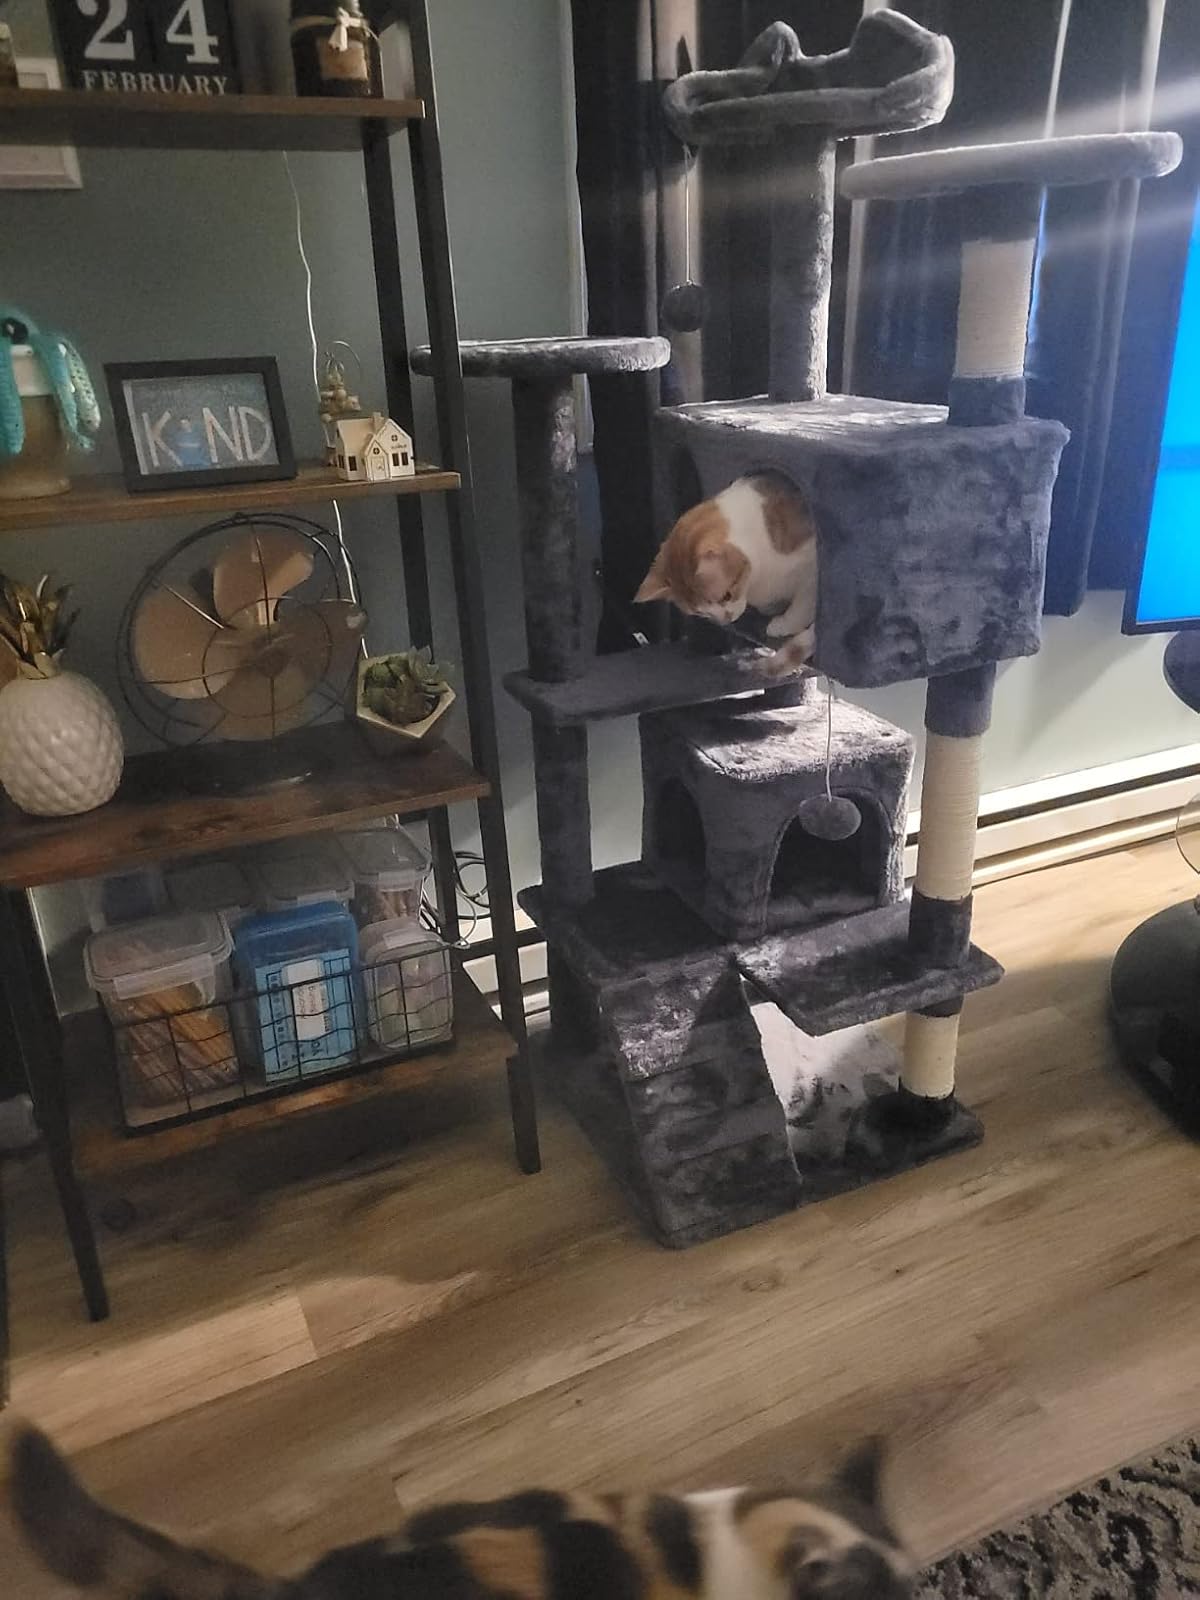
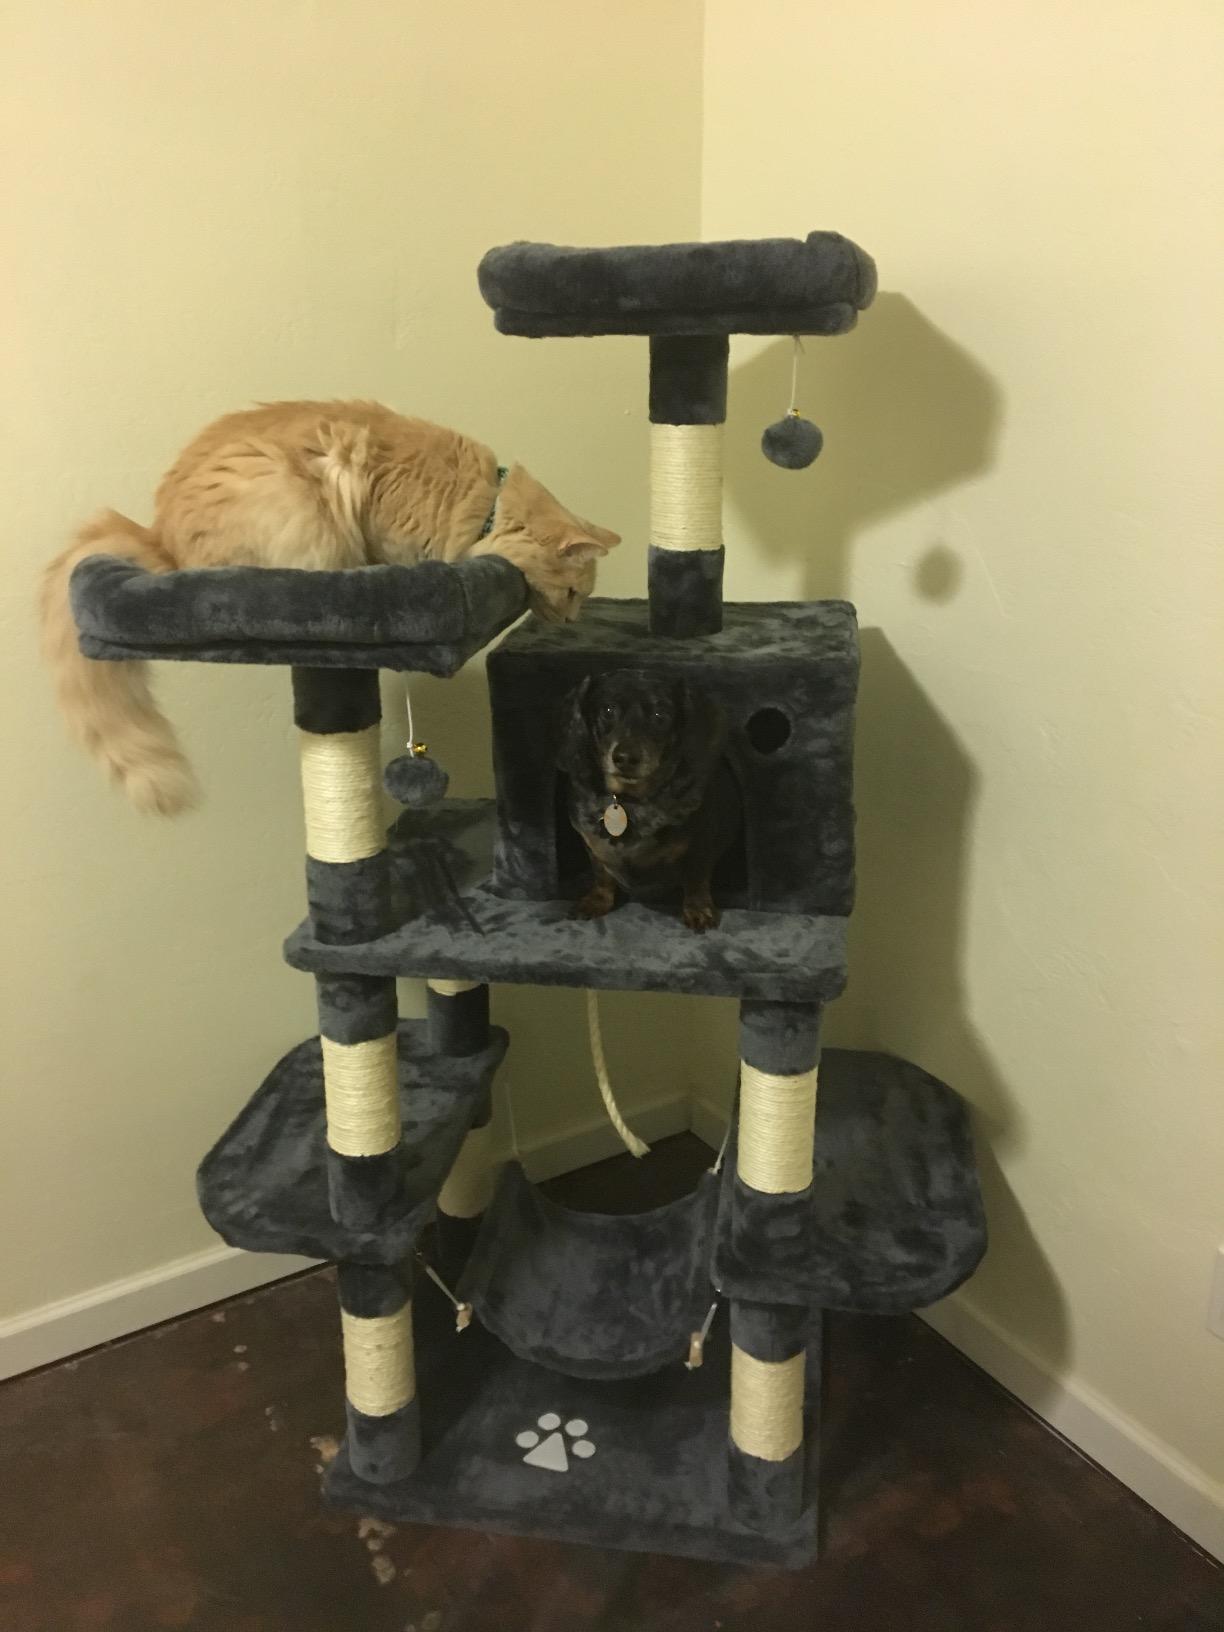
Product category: items_cat tree
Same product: no